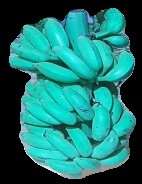
Variety: elakki-bale
Grade: grade3